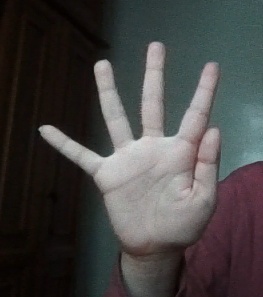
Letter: sheen